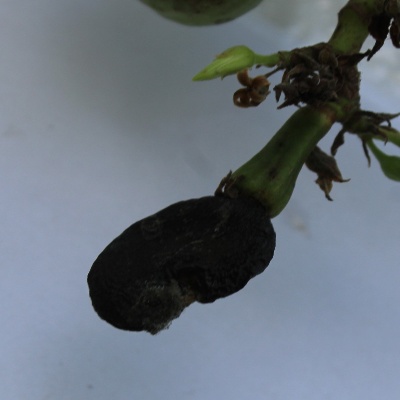
Crop: Cashew
Condition: anthracnose